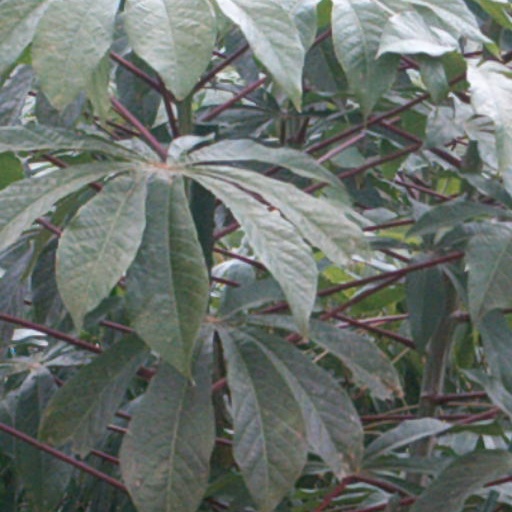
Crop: cassava